Ōshima Yoshimasa

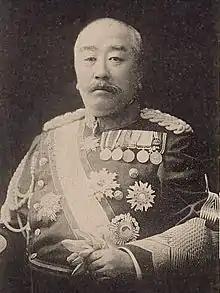

Viscount was a general in the early Imperial Japanese Army during the First Sino-Japanese War and the Russo-Japanese War. His great-great-grandson, Shinzō Abe was Prime Minister of Japan.